Macedonia (ancient kingdom)

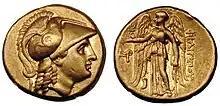
A golden "stater" of Philip III Arrhidaeus bearing images of Athena (left) and Nike (right)

Alexander perhaps undercut his own rule by demonstrating signs of megalomania. While utilizing effective propaganda such as the cutting of the Gordian Knot, he also attempted to portray himself as a living god and son of Zeus following his visit to the oracle at Siwah in the Libyan Desert (in modern-day Egypt) in 331BC. His attempt in 327BC to have his men prostrate before him in Bactra in an act of "proskynesis" borrowed from the Persian kings was rejected as religious blasphemy by his Macedonian and Greek subjects after his court historian Callisthenes refused to perform this ritual. When Alexander had Parmenion murdered at Ecbatana (near modern Hamadan, Iran) in 330BC, this was "symptomatic of the growing gulf between the king's interests and those of his country and people", according to Errington. His murder of Cleitus the Black in 328BC is described as "vengeful and reckless" by Dawn L. Gilley and Ian Worthington. Continuing the polygamous habits of his father, Alexander encouraged his men to marry native women in Asia, leading by example when he wed Roxana, a Sogdian princess of Bactria. He then married Stateira II, eldest daughter of DariusIII, and Parysatis II, youngest daughter of Artaxerxes III, at the Susa weddings in 324BC.